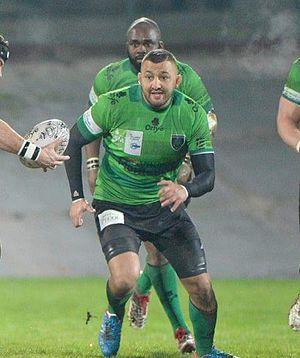
us montauban
Salim Boukanoucha, né le 4 avril 1985 à Bourg-en-Bresse, est un joueur de rugby à XV international marocain évoluant au poste de deuxième ligne. Il joue avec le Rugby Nice Cote d'azur depuis 2009.